Rytel

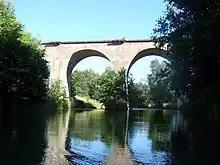
Bridge over the Brda river in Rytel

Rytel was a royal village of the Polish Crown, administratively located in the Tuchola County in the Pomeranian Voivodeship.